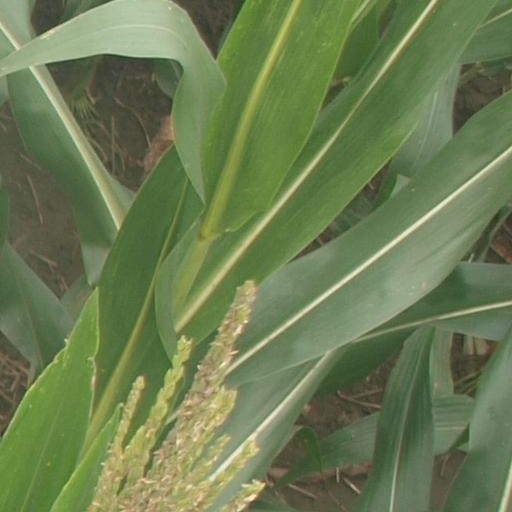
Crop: maize; corn